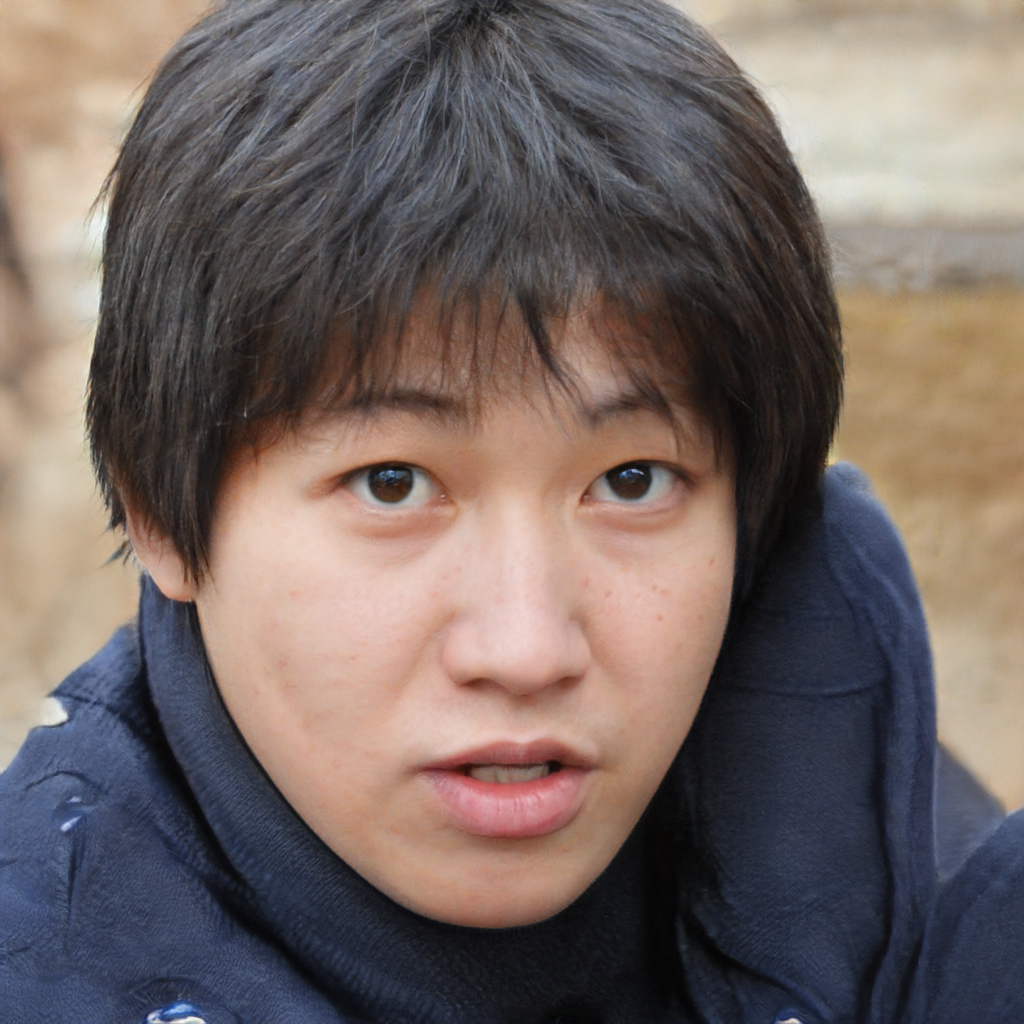
Label: Colored